Fort Wayne station

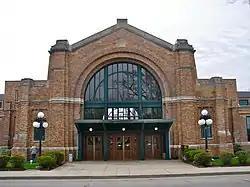

The Pennsylvania Railroad Station in Fort Wayne, Indiana, also known as Baker Street Station, is a former passenger rail station in downtown Fort Wayne, Indiana. The American Craftsman-style station opened to the public March 23, 1914, at a cost of $550,000.